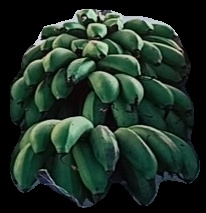
Variety: rasbale
Grade: grade2